NBC Sports Boston

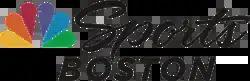
Logo of NBC Sports Boston used from October 2, 2017 until 2023

Comcast rebranded the network as NBC Sports Boston on October 2, 2017, as part of a larger rebranding of the Comcast SportsNet networks under the NBC Sports brand.